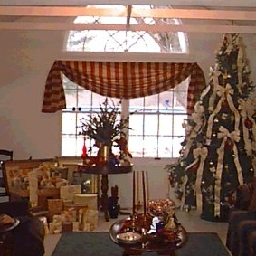
Room type: livingroom